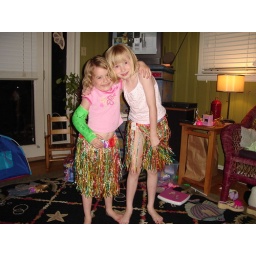
the girls in their new grass skirts.